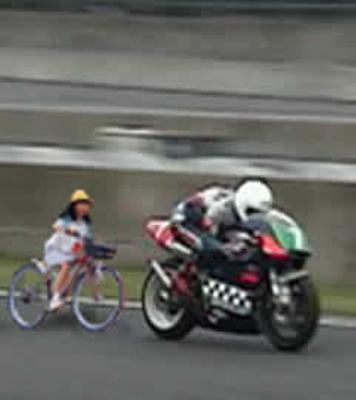
回答: たかしくんはオートバイで80km/hで駅に向かいました。ゆうこさんは自転車で90km/hでたかしくんを追いかけました。